Malabar Muslims

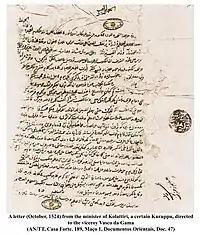

The Middle Eastern Muslims controlled the lucrative western arm of the overseas long-distance trade (to the ports of the Red Sea, and the Persian Gulf) from the Malabar Coast. Export items across the Arabian Sea included spices such as pepper, ginger and cardamom, trans-shipped textiles, coconuts and associated products. Gold, copper, and silver, horses, silk and various aromatics were imported into Kerala. The native Muslims dominated the trade to Pegu, Mergui, Melaka (in Myanmar and Malaysia) and points east, and the Indian coastal trade (Canara, Malabar, Ceylon, Maldives and Coromandel Coast, and other Bay of Bengal shores) with the Chettis from Coromandel Coast. Muslims, with Gujarati Vanias, also took part in the trade with ports of Gujarat. The Indian coastal trade included goods such as coconuts, coir, pepper, cardamom, cinnamon and rice. Rice was a major import item into Kerala, from the Canara and the Coromandel Coast. Low-value but high-volume trade in foodstuffs that passed through the Gulf of Mannar was also handled by the native Muslims.